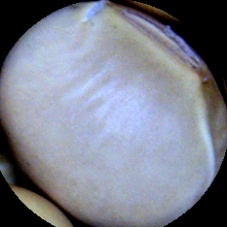
Label: Skin-damaged